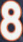
Number: 8